Spiderhole (film)

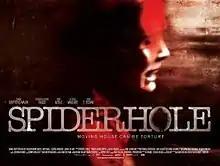
Theatrical release poster

Spiderhole is a British 2010 horror film written and directed by Daniel Simpson. The film is Simpson's feature film directorial debut and is distributed by IFC.